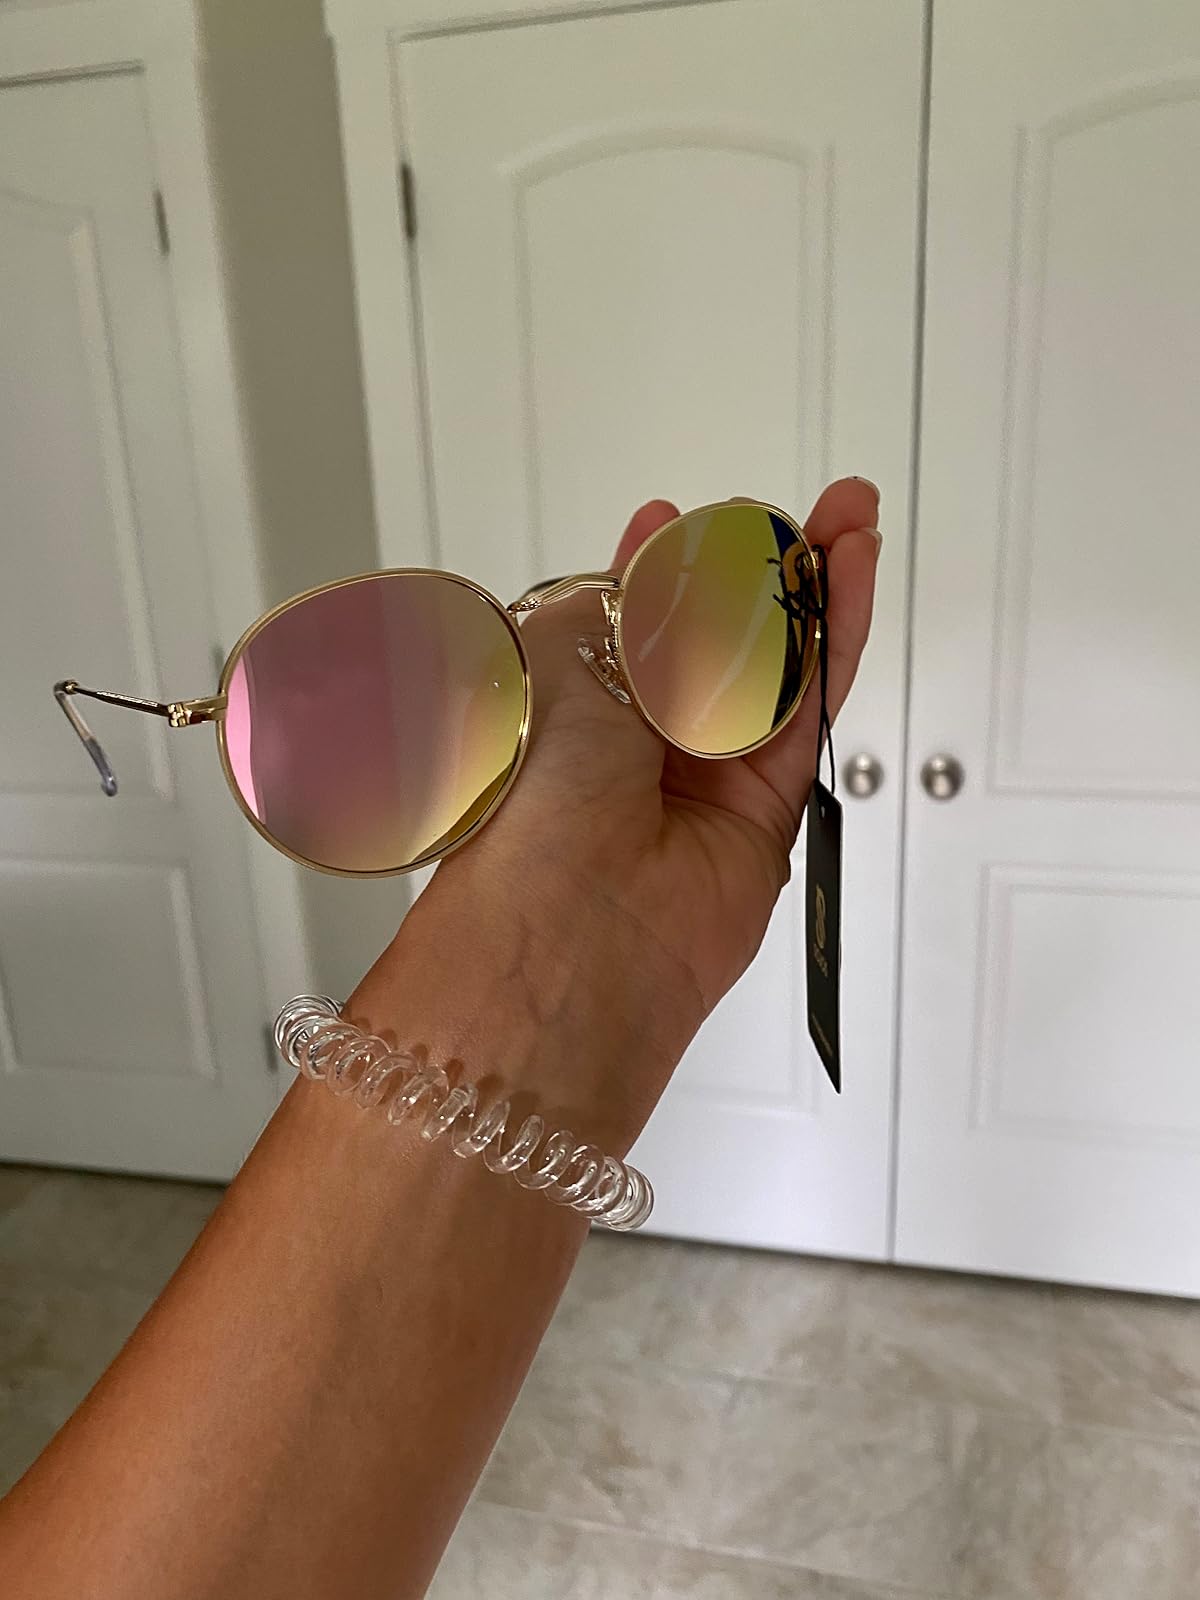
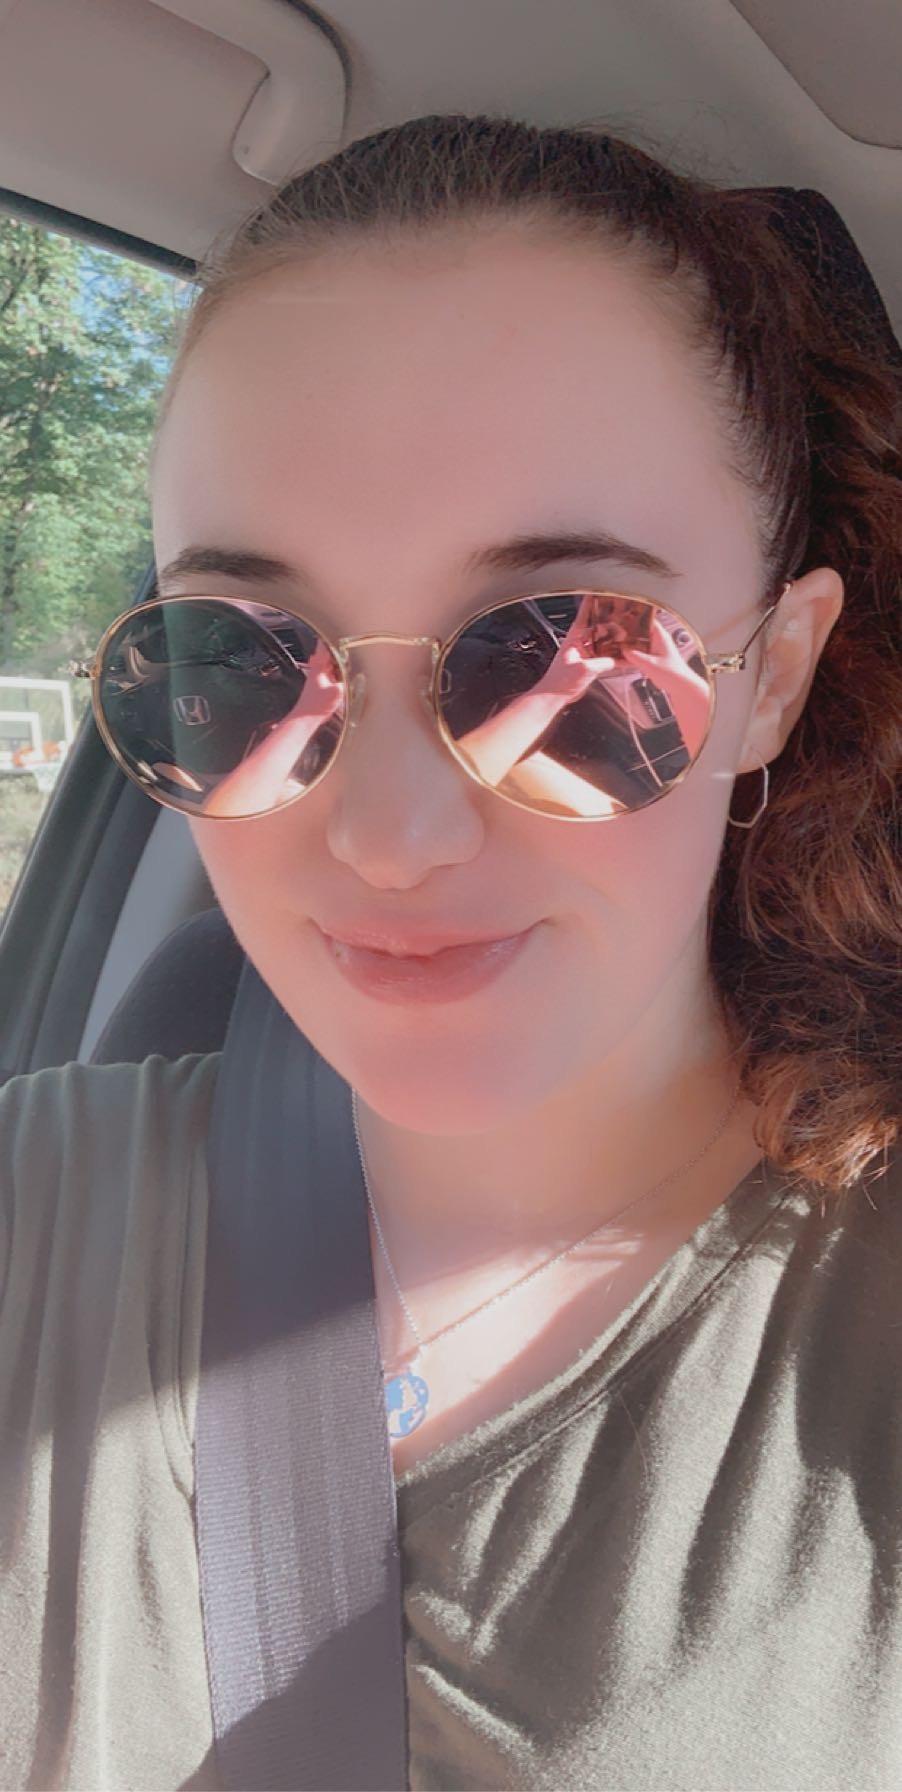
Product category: accessories_sunglasses
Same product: yes